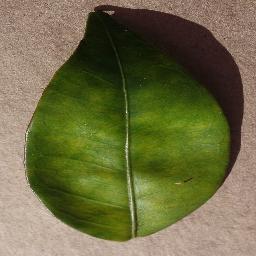
Label: Orange___Haunglongbing_(Citrus_greening)